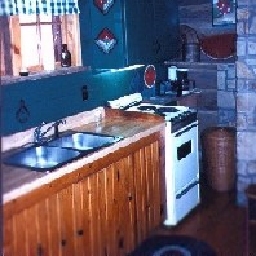
Room type: kitchen